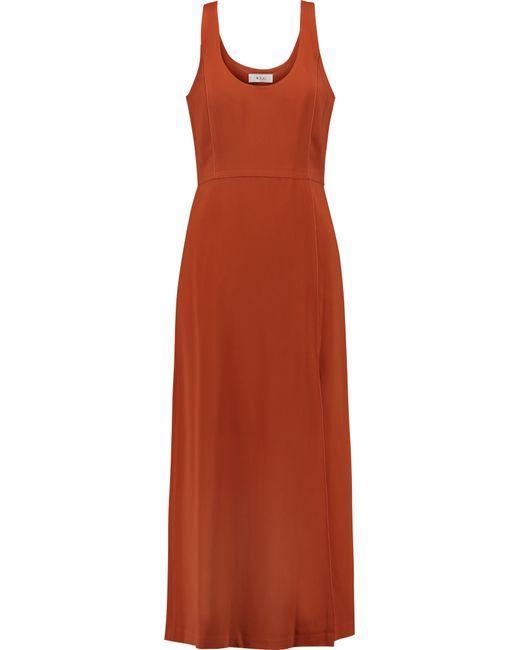
Sim Fit Stylisches rotes Partykleid für Damen